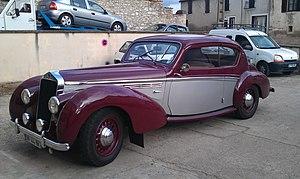
Delage D6-70 carrossée par Letourneur et Marchand, 1947.